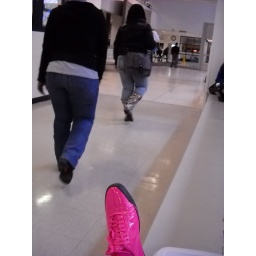
lunch by the windows in the c building